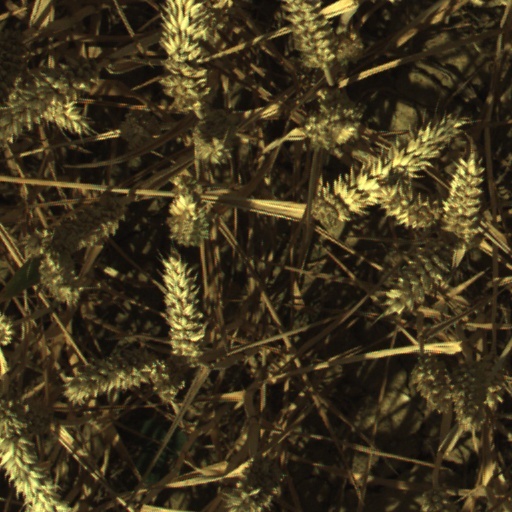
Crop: wheat